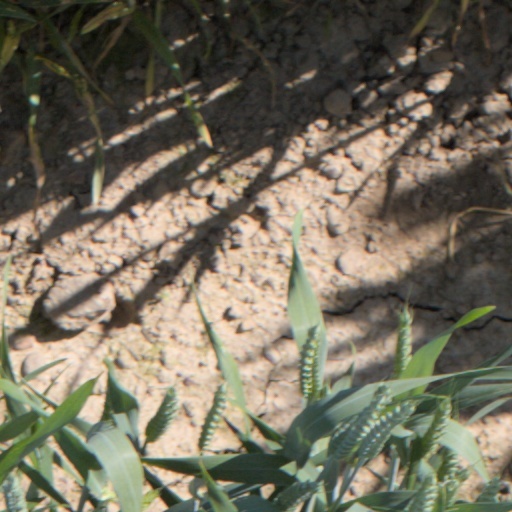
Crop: wheat